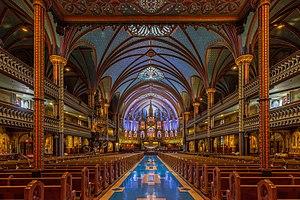
L’archidiocèse métropolitain de Montréal a été érigé le 18 juin 1886. Il devient le siège métropolitain le 10 mai 1887. Auparavant il avait été érigé en diocèse le 13 mai 1836 et en district le 1ᵉʳ février 1820. Son siège archiépiscopal est la basilique-cathédrale Marie-Reine-du-Monde en l'arrondissement de Ville-Marie.
La basilique Notre-Dame de Montréal, sise dans l'arrondissement de Ville-Marie à Montréal, est l'église-mère de Montréal, la plus vaste de l'archidiocèse de Montréal et la deuxième plus grande église de Montréal. Véritable galerie d'art religieux, elle abrite des ornements dont la richesse n'a pas d'équivalent à Montréal.